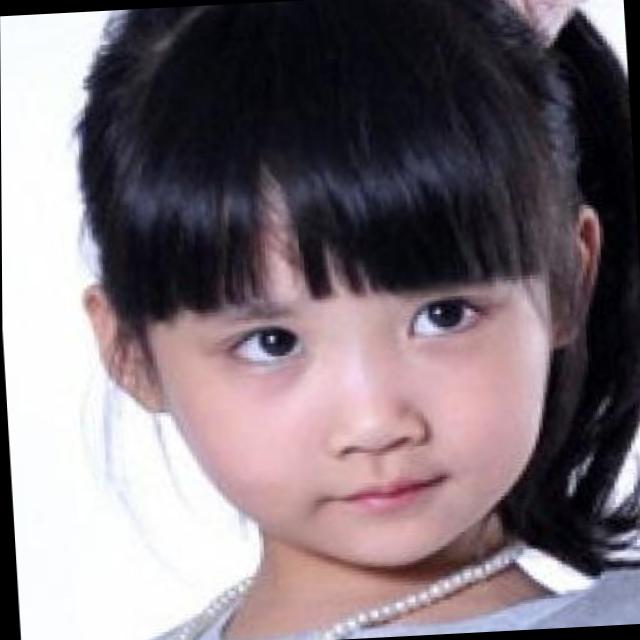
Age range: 0-12